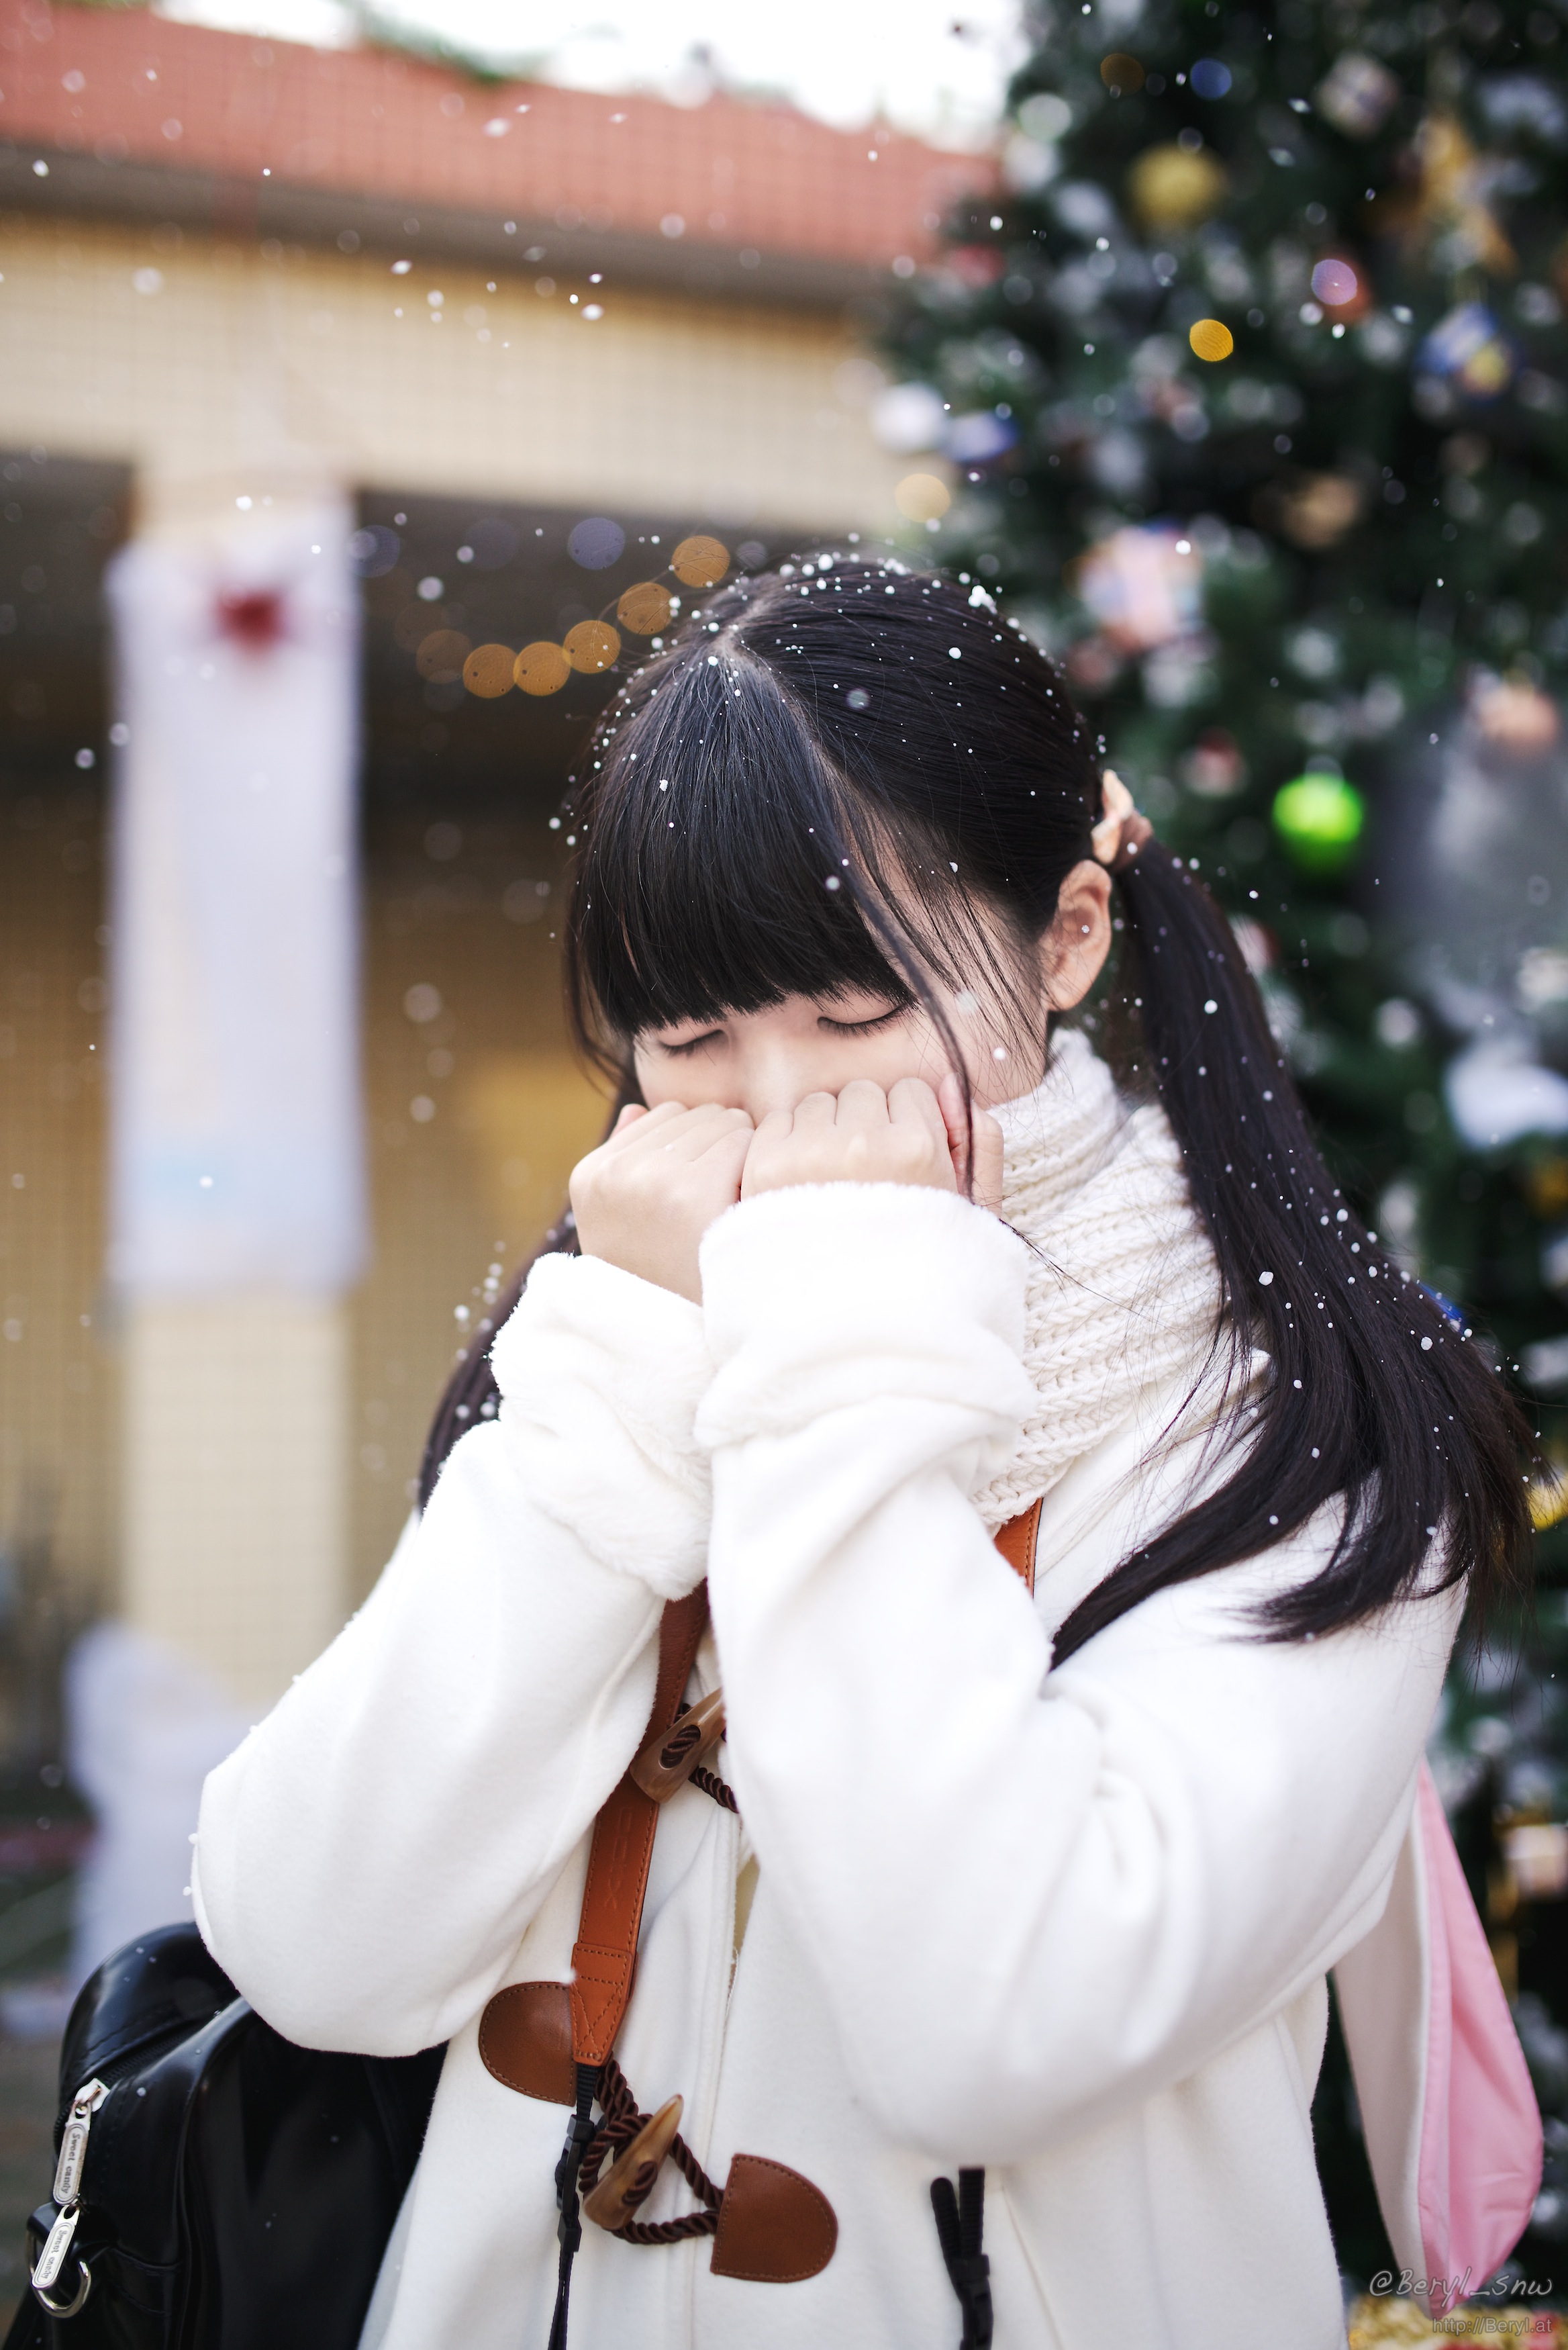
tree, snow, winter, girl, woman, white, cute, portrait, chinese, nikon, clothing, lady, christmas, bride, rabbit, face, cosplay, 35mm, canton, sigma, costume, longhair, d800e, anime, twintails, sigma35mmf14dghsm, christmastree